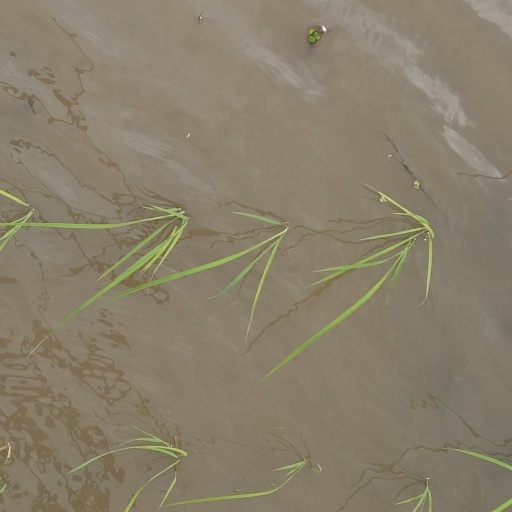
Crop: rice